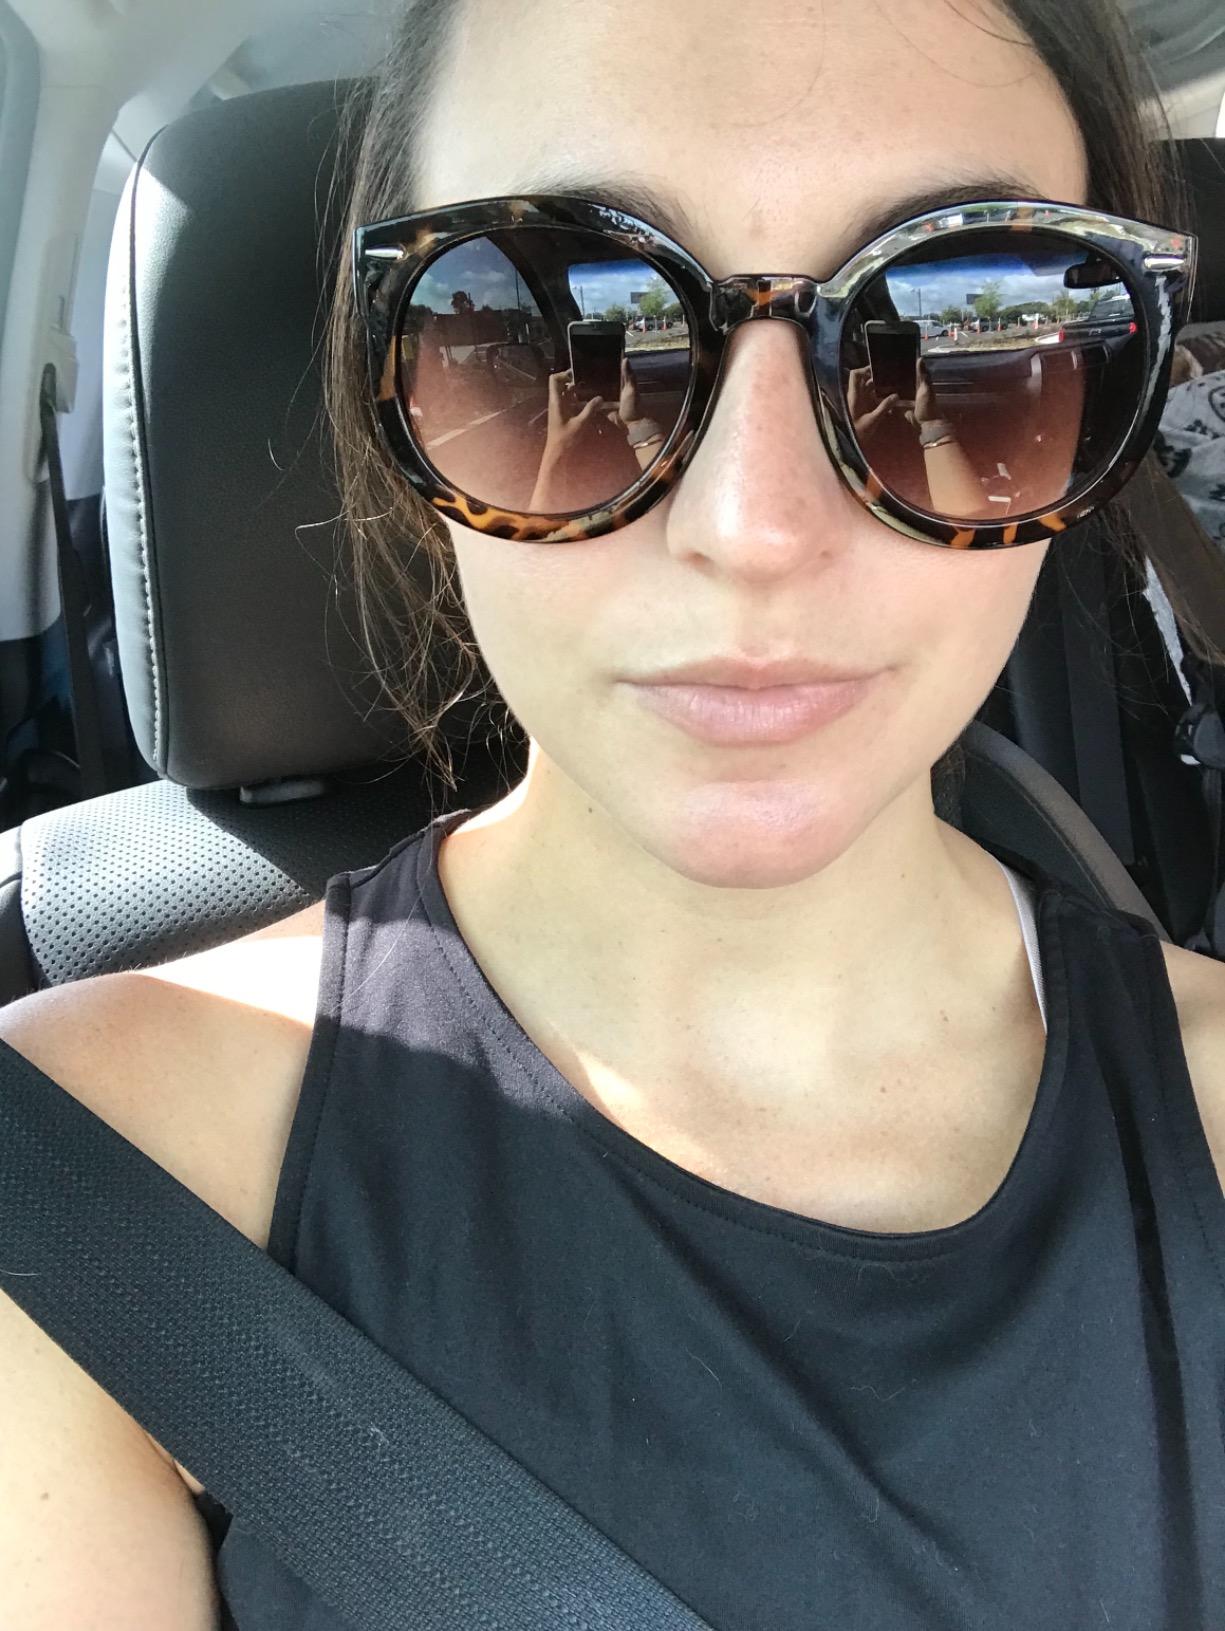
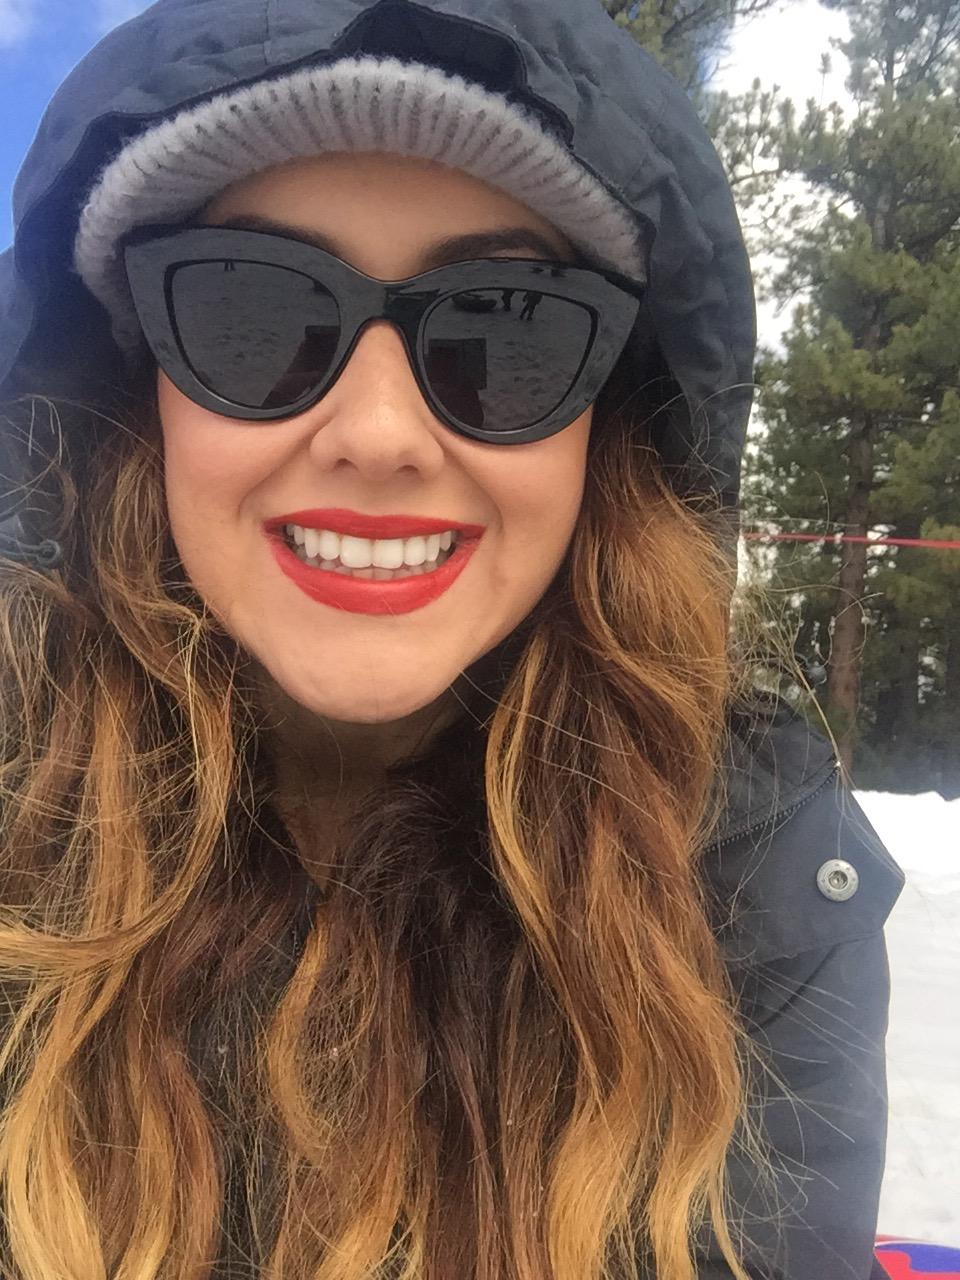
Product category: accessories_sunglasses
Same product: no